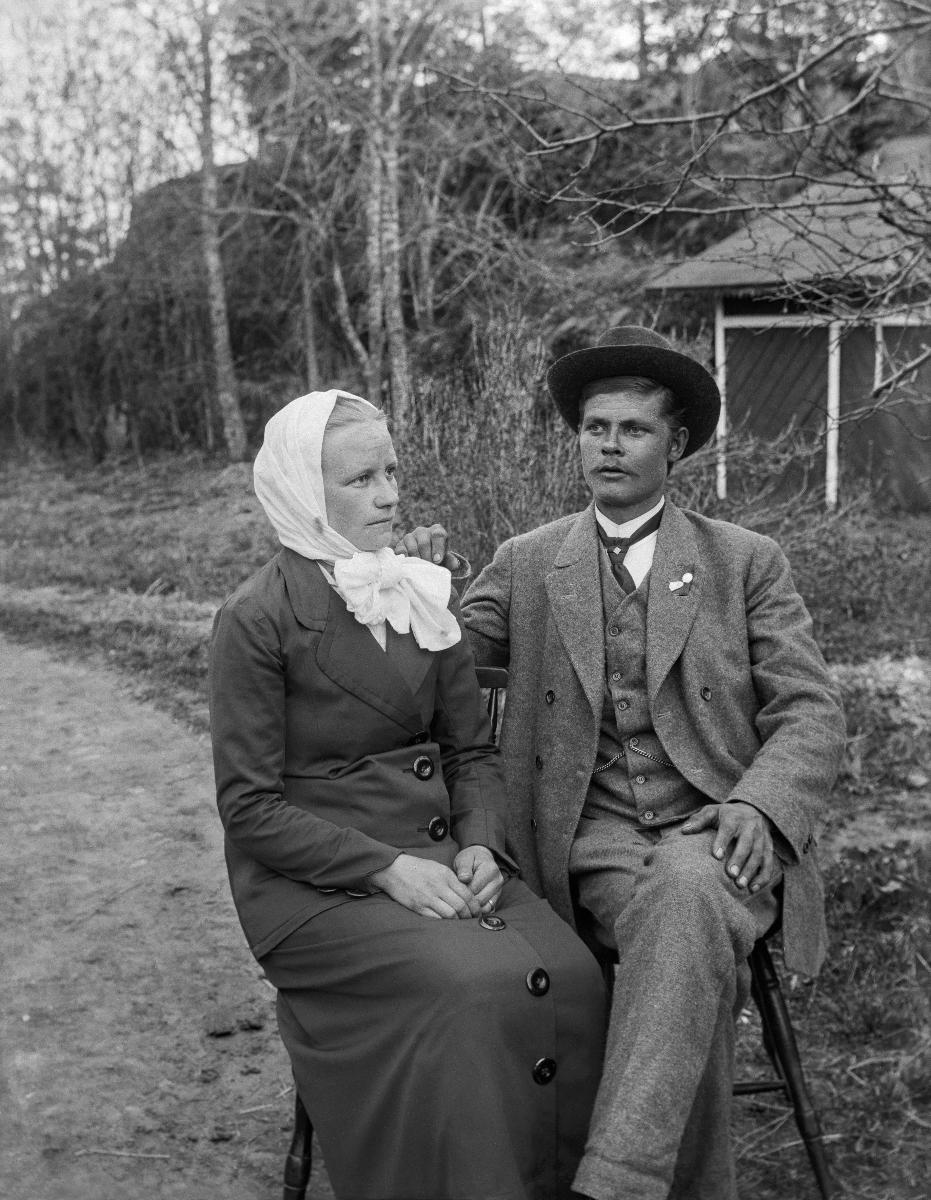
Pariskunta.
sisällön kuvaus: Nainen ja mies istumassa tuoleilla ulkona. Takana puita, kalliota ja matala puurakennus. mustavalkoinen
Kuvaaja: Laakso, Heikki, valokuvaaja
Ajankohta: kuvausaika 1910-luku
Aiheet: pukuhistoria, naisten puvut, miesten puvut, huivit, viikset, huopahatut, liivit, costume history, men's suits, scarves, moustache, vests, dräkthistoria, herrkostymer, skarfar, mustascher, västar